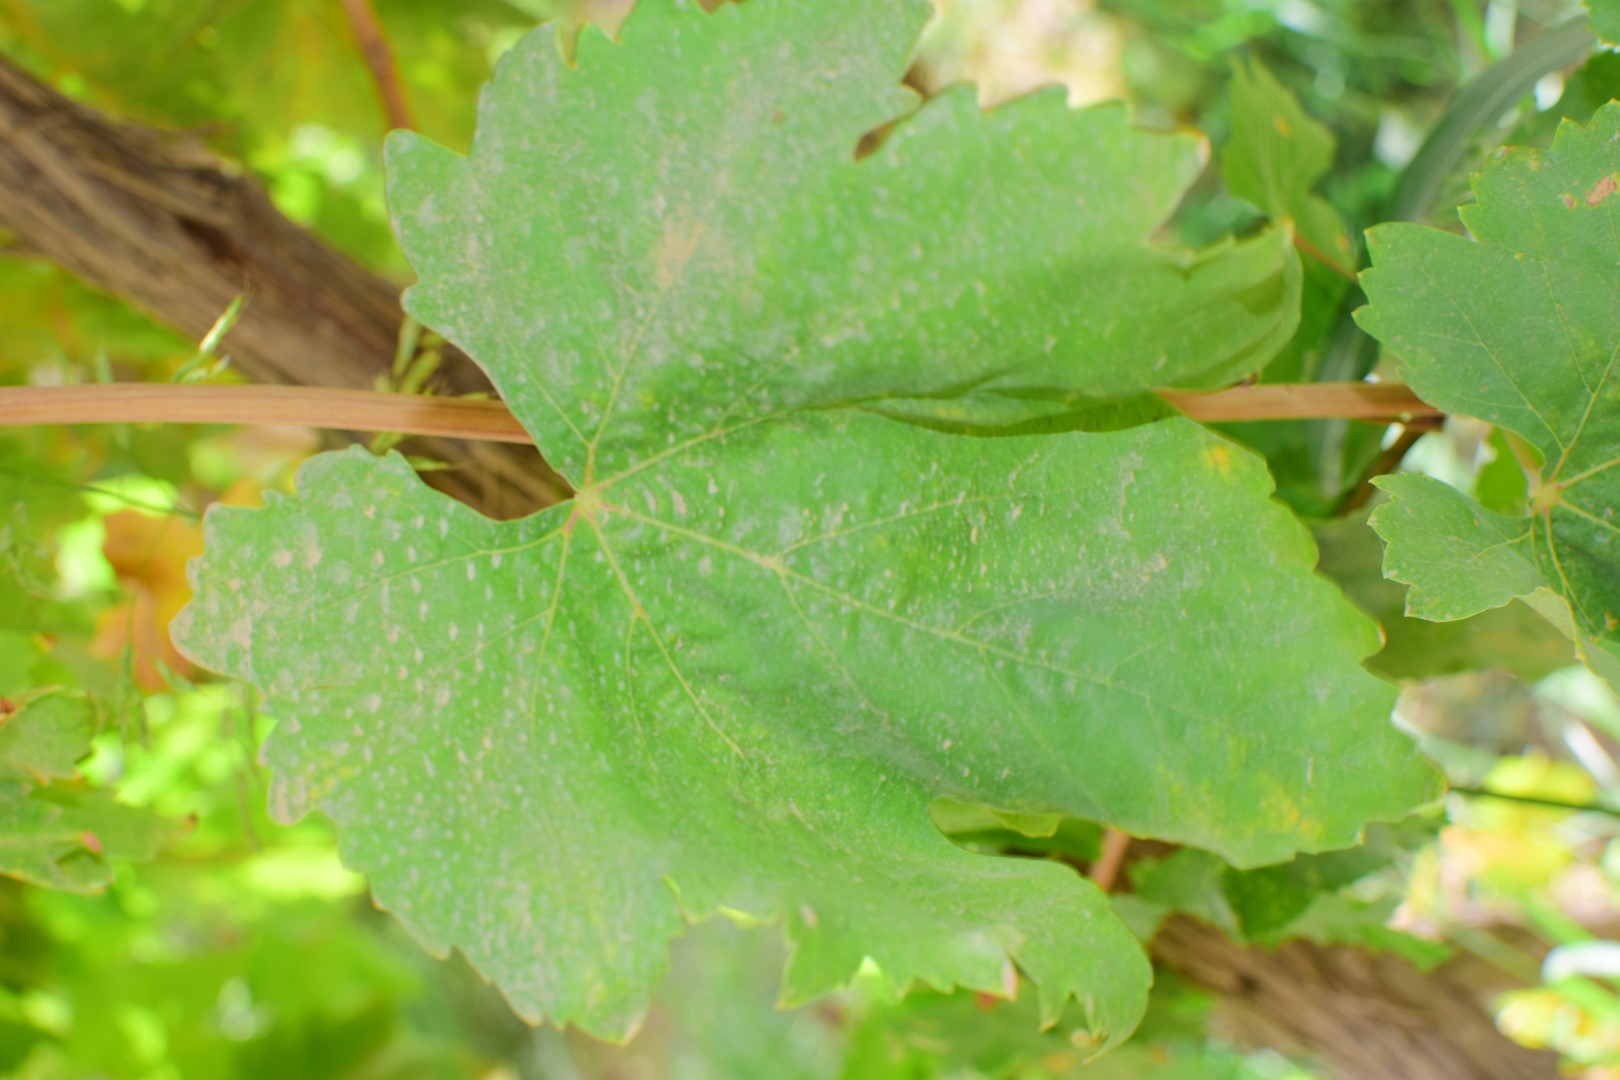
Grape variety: Thompson Seedless